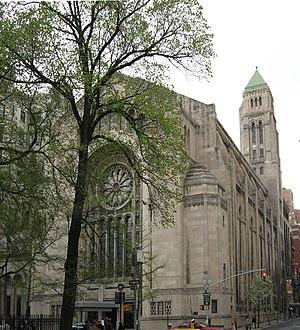
L’histoire des Juifs aux États-Unis est liée aux vagues d'immigration européennes dues aux perspectives sociales et économiques des États-Unis d'Amérique et alimentées par l'antisémitisme et les persécutions des Juifs d'Europe. L'antisémitisme aux États-Unis a de fait toujours été moins répandu qu'en Europe.
Le Temple Emanu-El de New York est la première communauté juive libérale de New York, par sa taille et son histoire. Depuis sa fondation en 1845, elle est considérée comme la tête de file de cette branche du judaïsme. Son bâtiment de style néo-roman, érigé en 1928 sur la Cinquième Avenue de Manhattan face à Central Park, est l’une des plus grandes synagogues du monde. Emanu-El signifie « Dieu est avec nous » en hébreu.